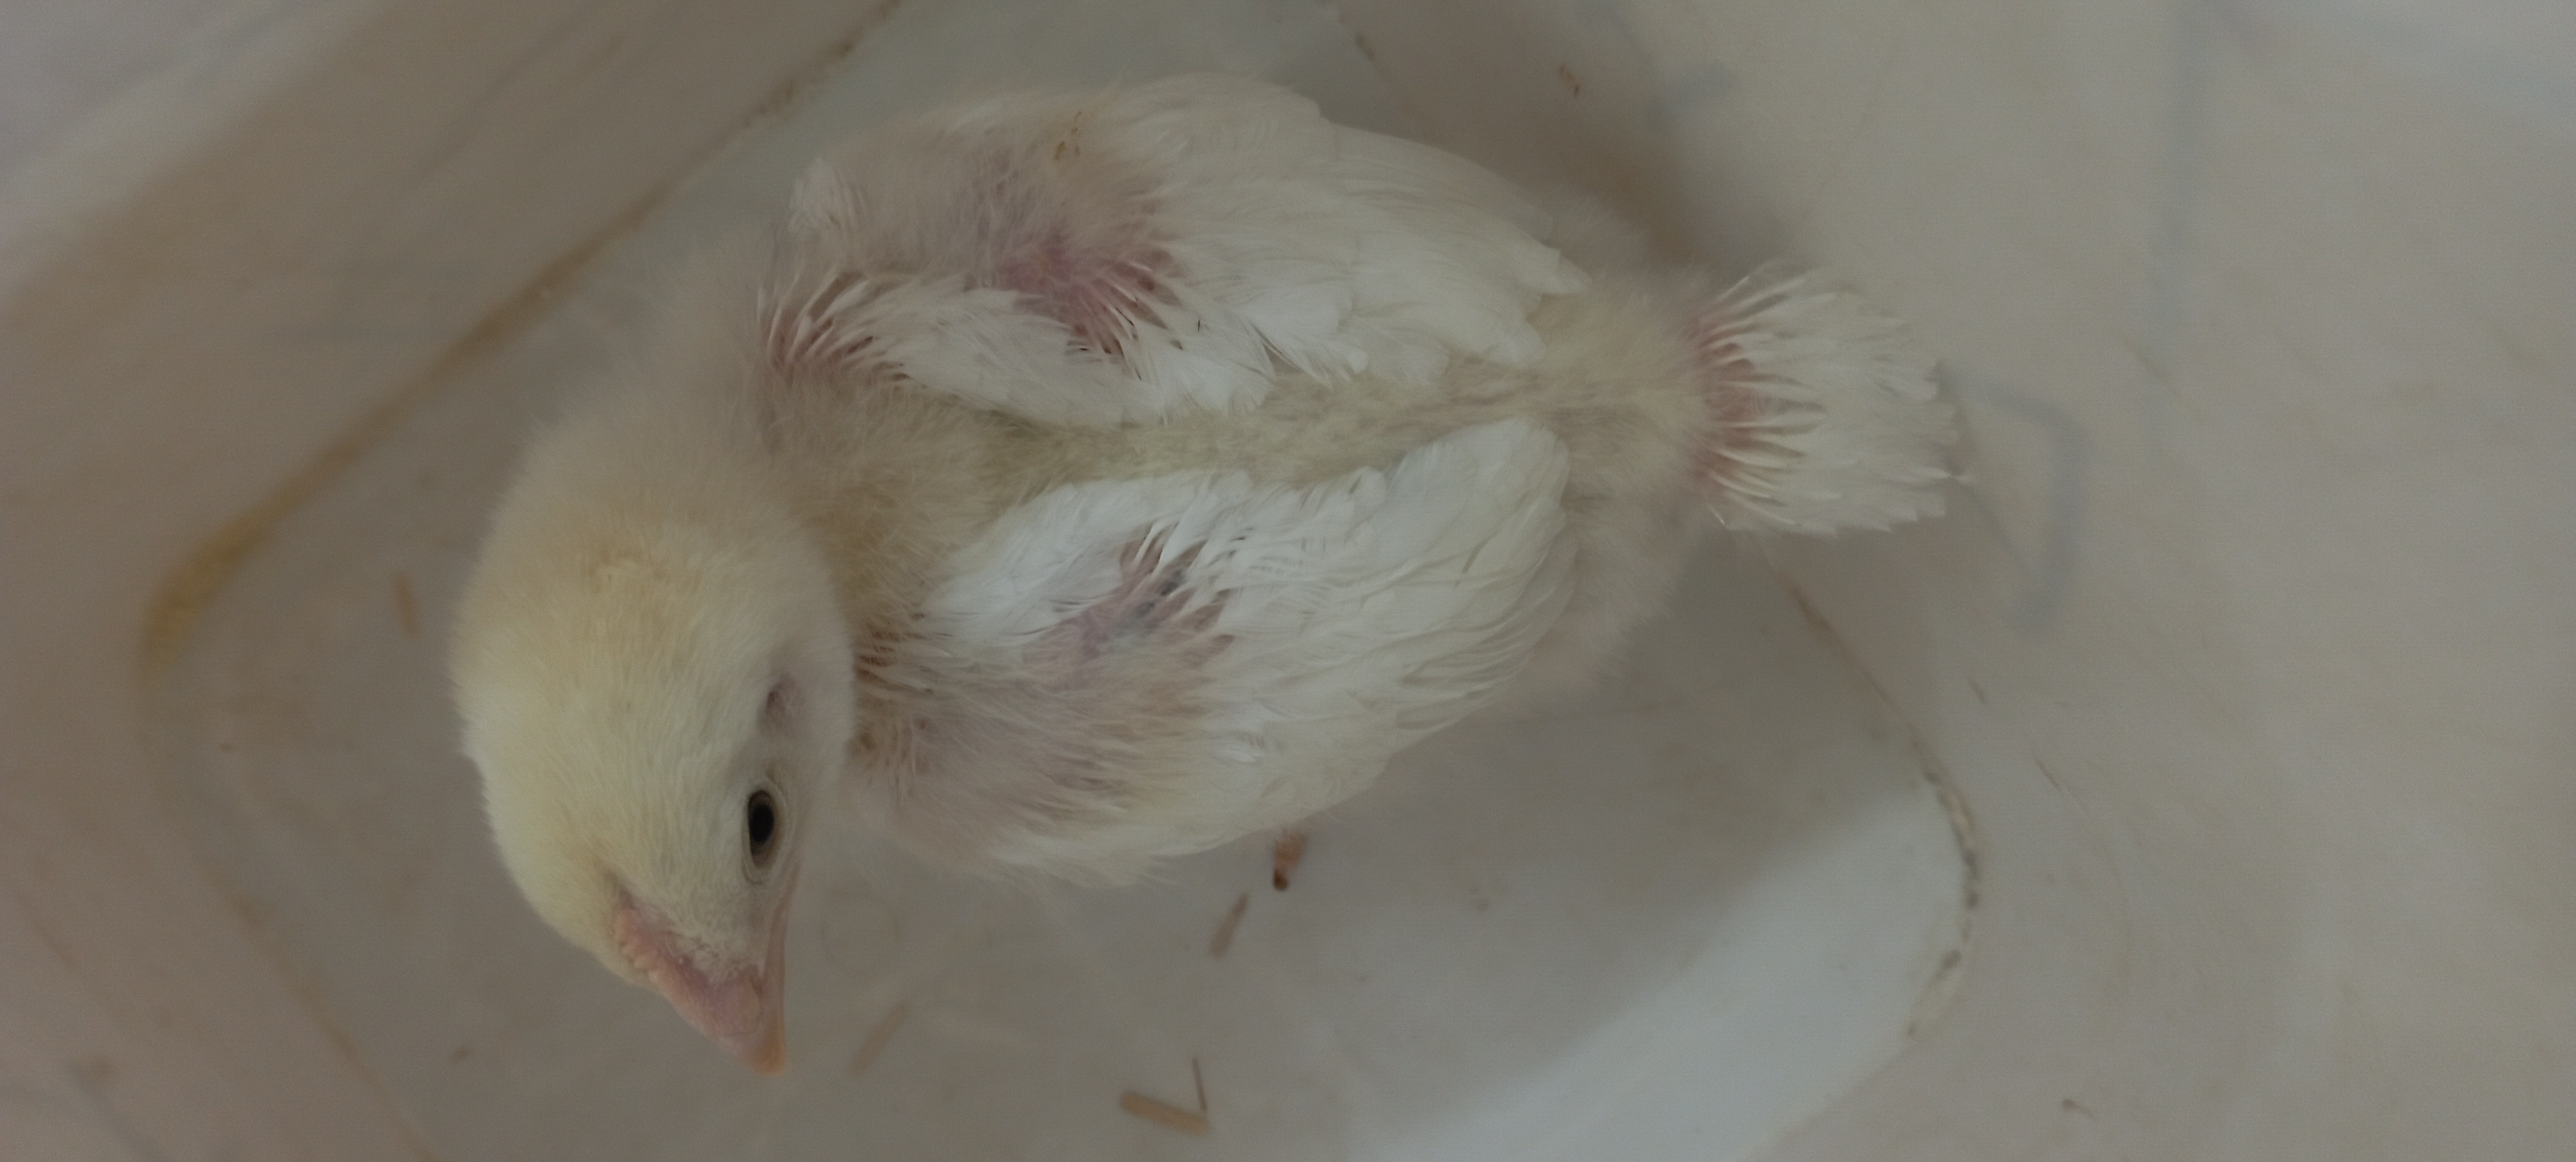
Weight: 344 g